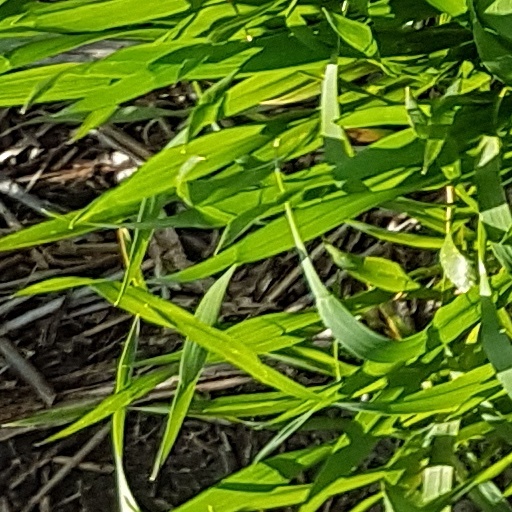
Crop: wheat